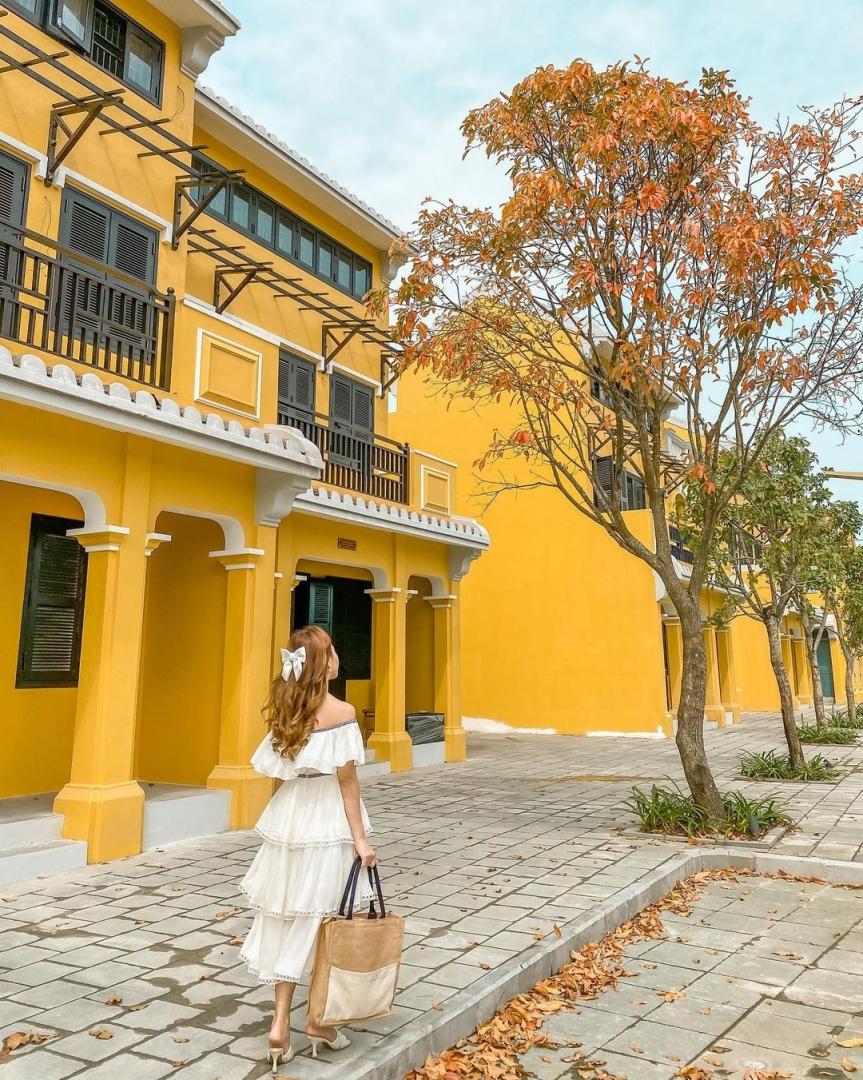
có nhiều căn nhà có tường sơn màu vàng xuất hiện trên dãy phố